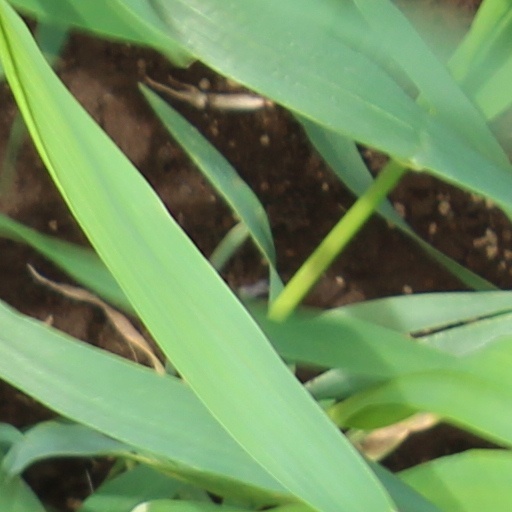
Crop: wheat